Timeline of chemistry

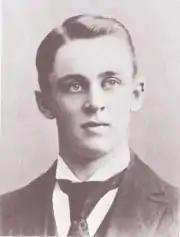
Robert A. Millikan performed the oil drop experiment.

John Dalton proposes Dalton's law, which describes relationship between the components in a mixture of gases and the relative pressure each contributes to that of the overall mixture.